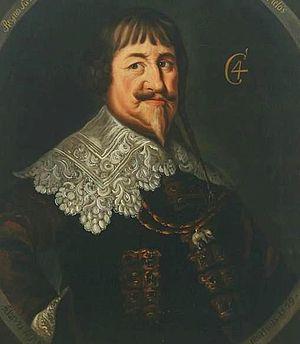
portrait du roi Christian IV
Christian IV de Danemark et de Norvège, né le 12 avril 1577 à Frederiksborg et mort le 28 février 1648 à Copenhague, fut roi de Danemark et de Norvège.